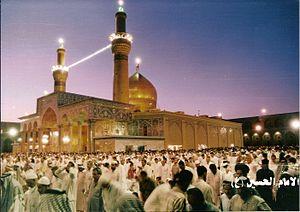
Le chiisme constitue l'une des deux principales branches de l’islam, l'autre étant le sunnisme.
Le mausolée de l'imam Hussein, également appelé mosquée de l'imam Hussein, est un lieu sacré islamique situé à Kerbala, en Irak. Abritant le tombeau de Al-Hussein ibn Ali, petit-fils du prophète Mahomet, mort au cours de la bataille de Kerbala, il est un des lieux les plus sacrés de l'islam chiite. Elle est visitée par des millions de pèlerins chaque année, notamment au cours des commémorations de l'achoura.